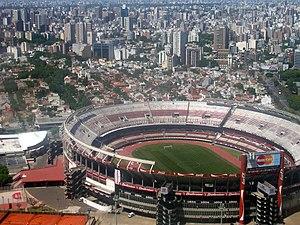
La Coupe du monde de football 1978 est la onzième édition de la Coupe du monde de football.
Lionel Messi, parfois surnommé Leo Messi, né le 24 juin 1987 à Rosario, est un footballeur international argentin évoluant au poste d'attaquant au FC Barcelone.
Un stade de football est un stade utilisé principalement pour le football, qui comprend le terrain de jeu et l'ensemble des tribunes et autres installations bordant celui-ci.